Question: Please indicate a possible affordance area of the knife that can be used for cutting
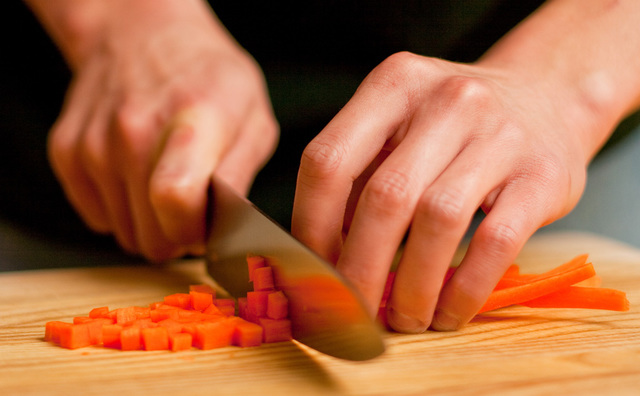
Answer: [200.786, 168.25, 386.786, 359.5]